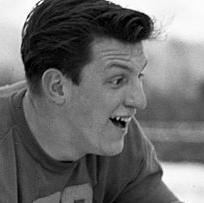
Age: 20